Saweetie

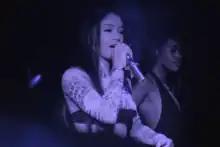

In January 2018, Saweetie was named Tidal's Artist of the Week and one of "Pigeons & Planes"'s Best New Artists of the Month. During Super Bowl LII in February 2018, she was featured in an ad for Rihanna's cosmetic company, Fenty Beauty. That month, she signed to Warner Bros. Records (since May 2019 Warner Records) and Gousse's record label, Artistry Worldwide.